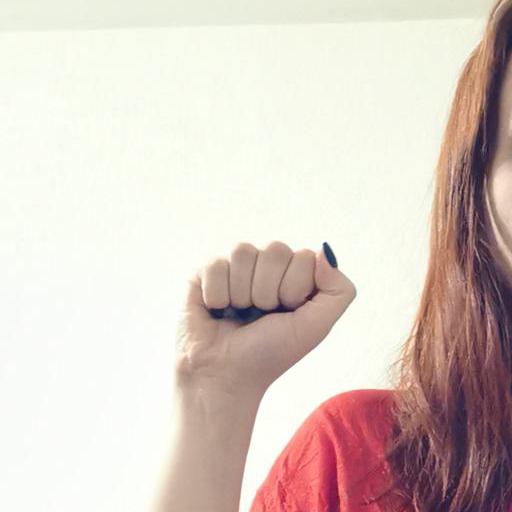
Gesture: fist